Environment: real
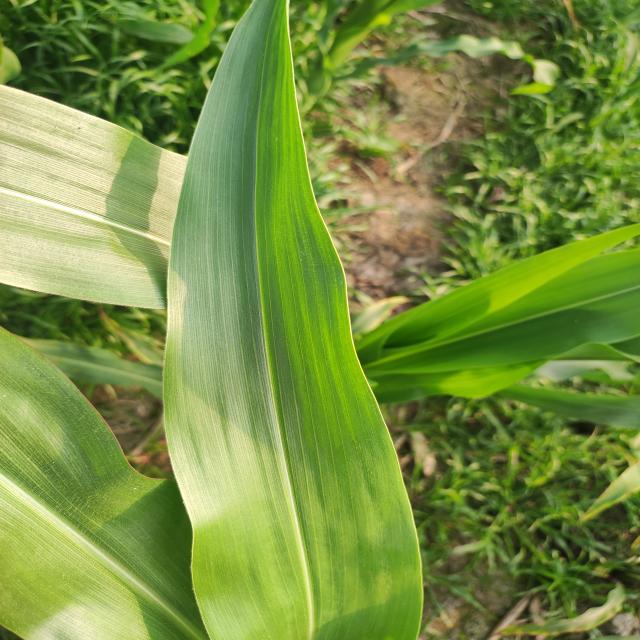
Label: healthy